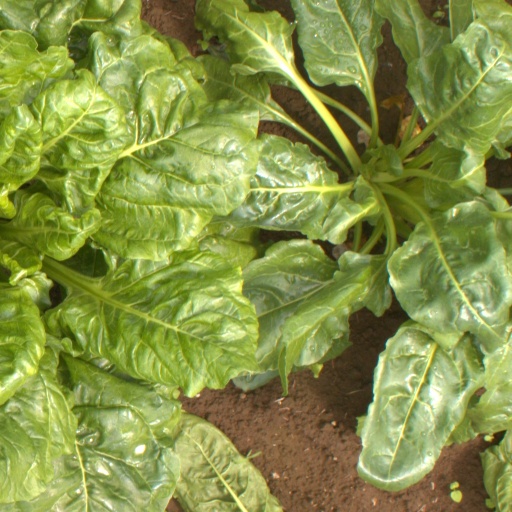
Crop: sugar beet